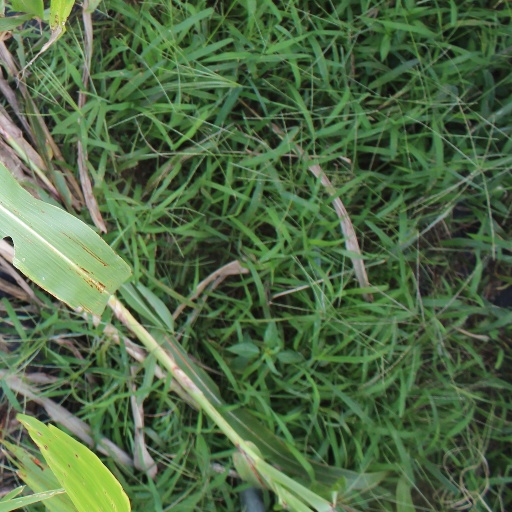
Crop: sorghum